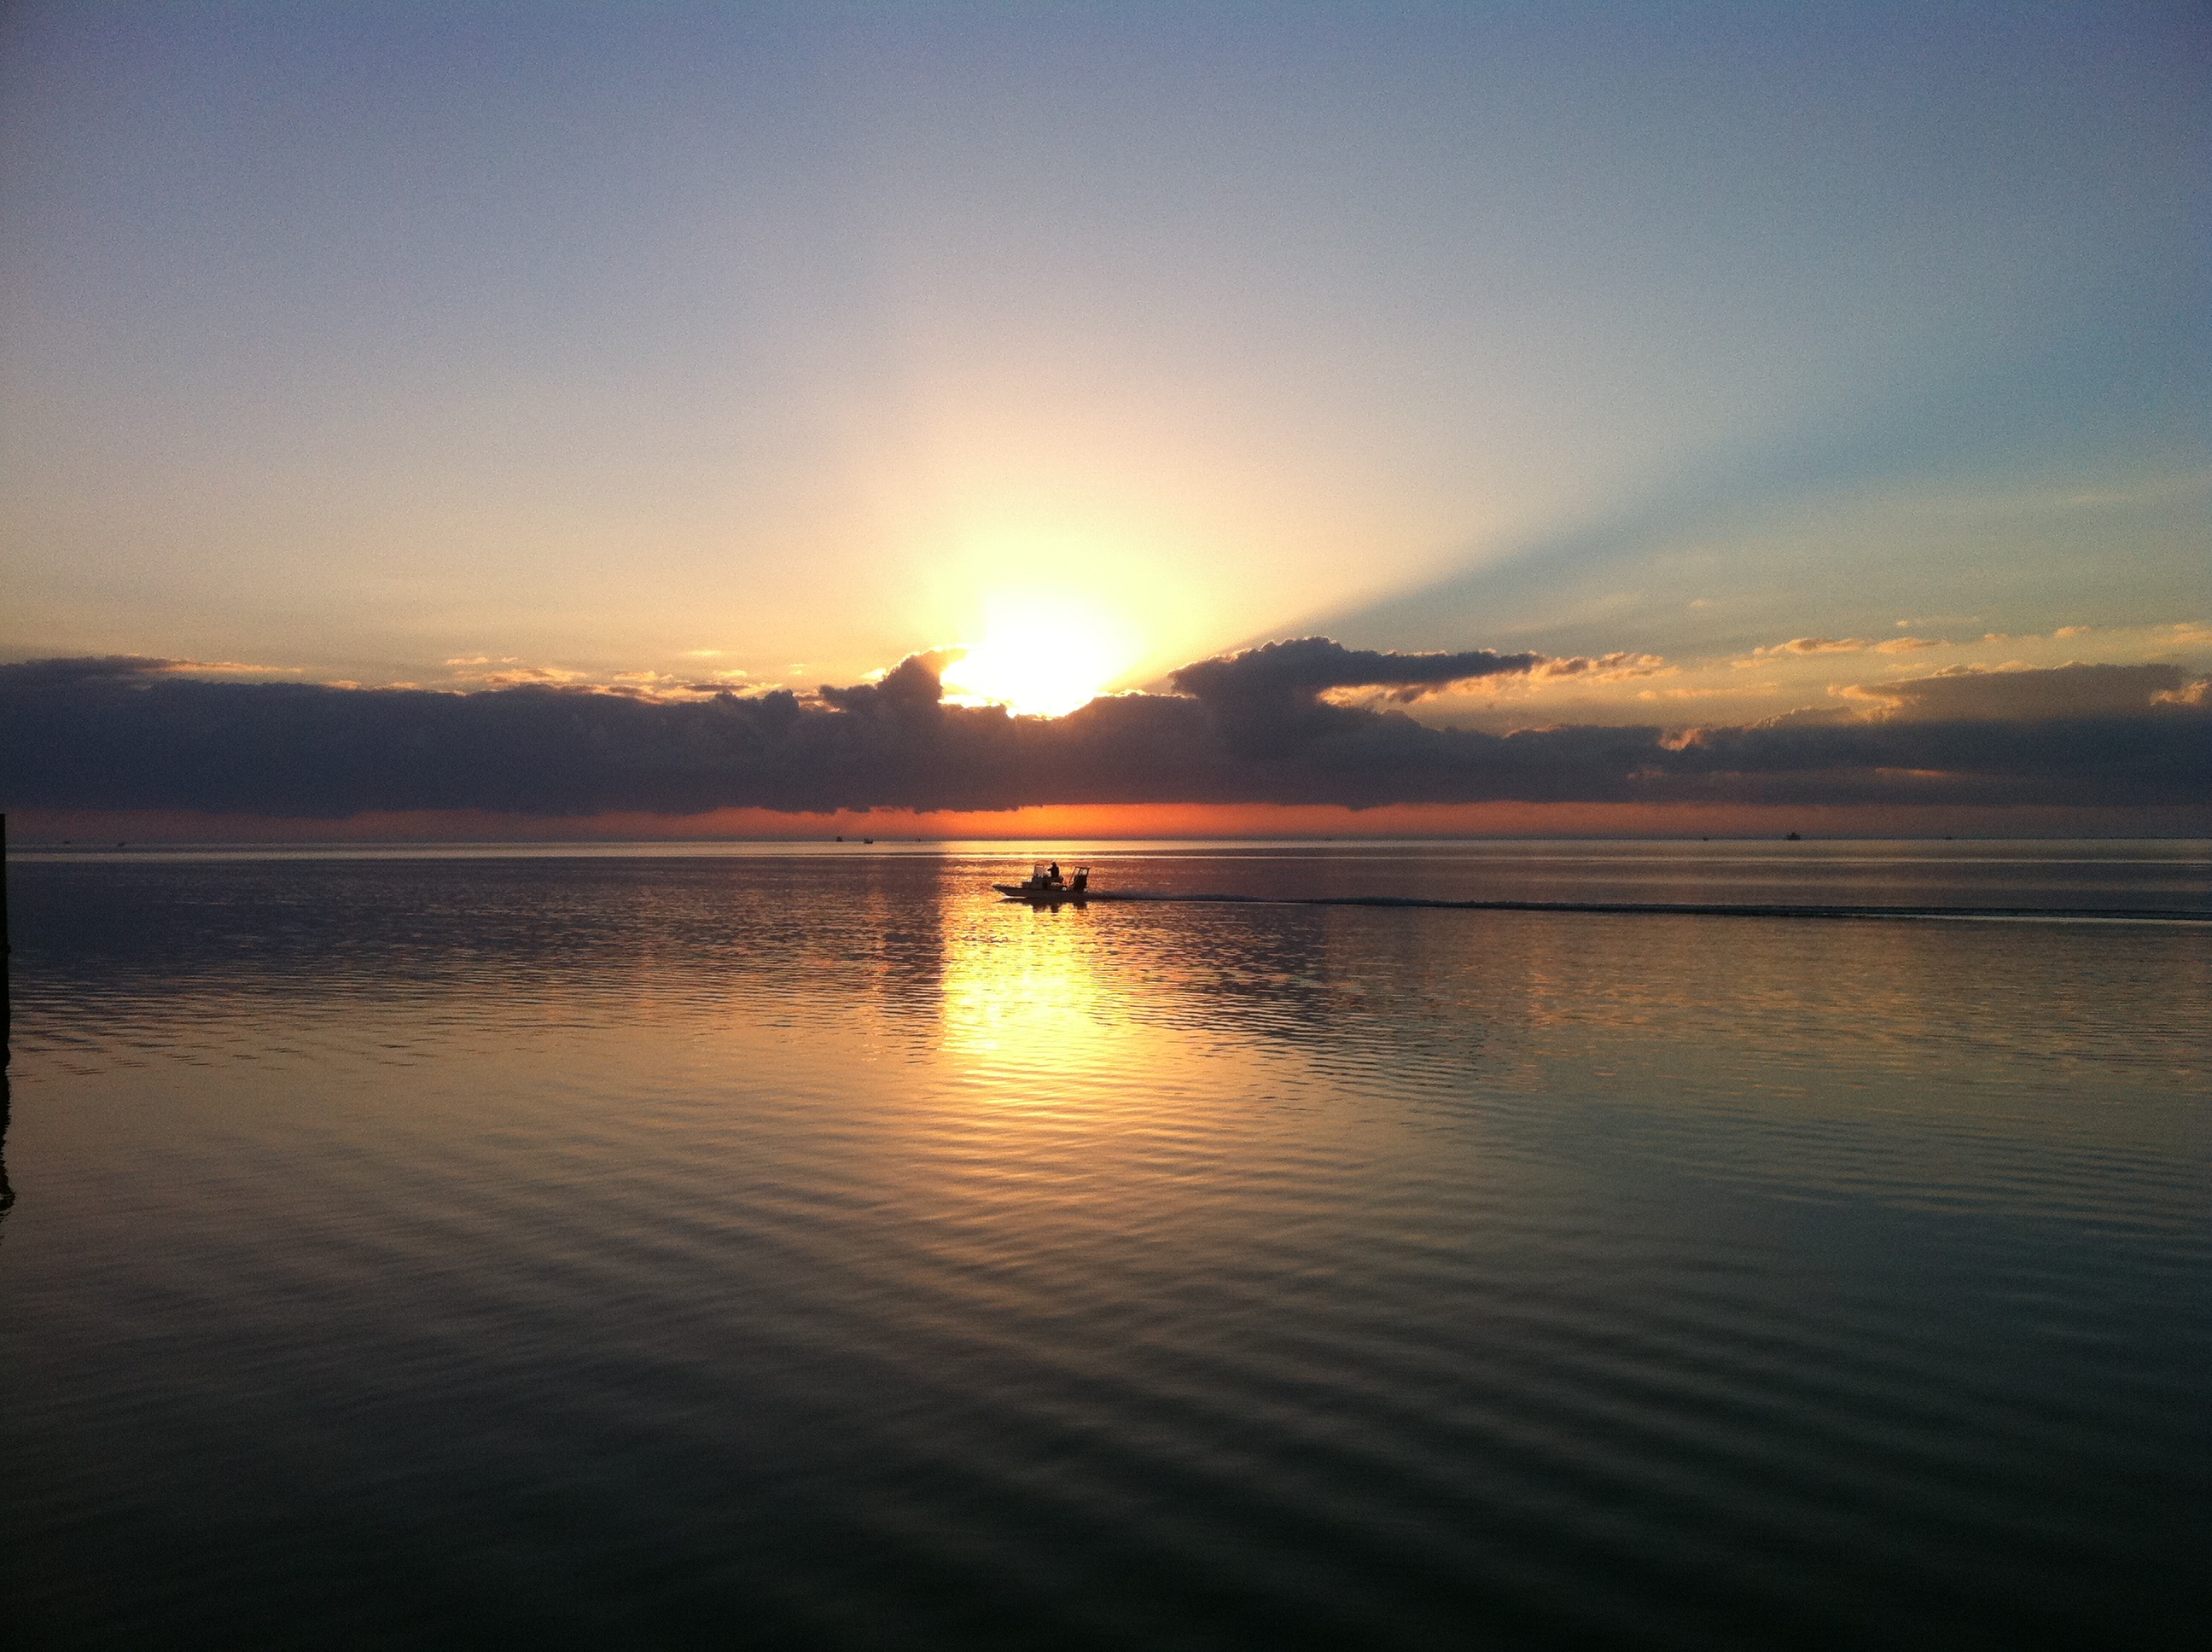
sea, ocean, horizon, cloud, sun, sunrise, sunset, sunlight, morning, lake, dawn, dusk, evening, reflection, loch, afterglow, atmospheric phenomenon